Wesleyan Methodist Church (Seneca Falls, New York)

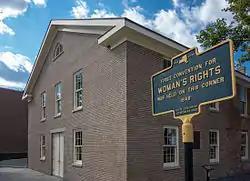

Wesleyan Methodist Church is a historic Wesleyan church located at Seneca Falls in Seneca County, New York. It was constructed in 1843. All interior features have been removed and three original walls stand.